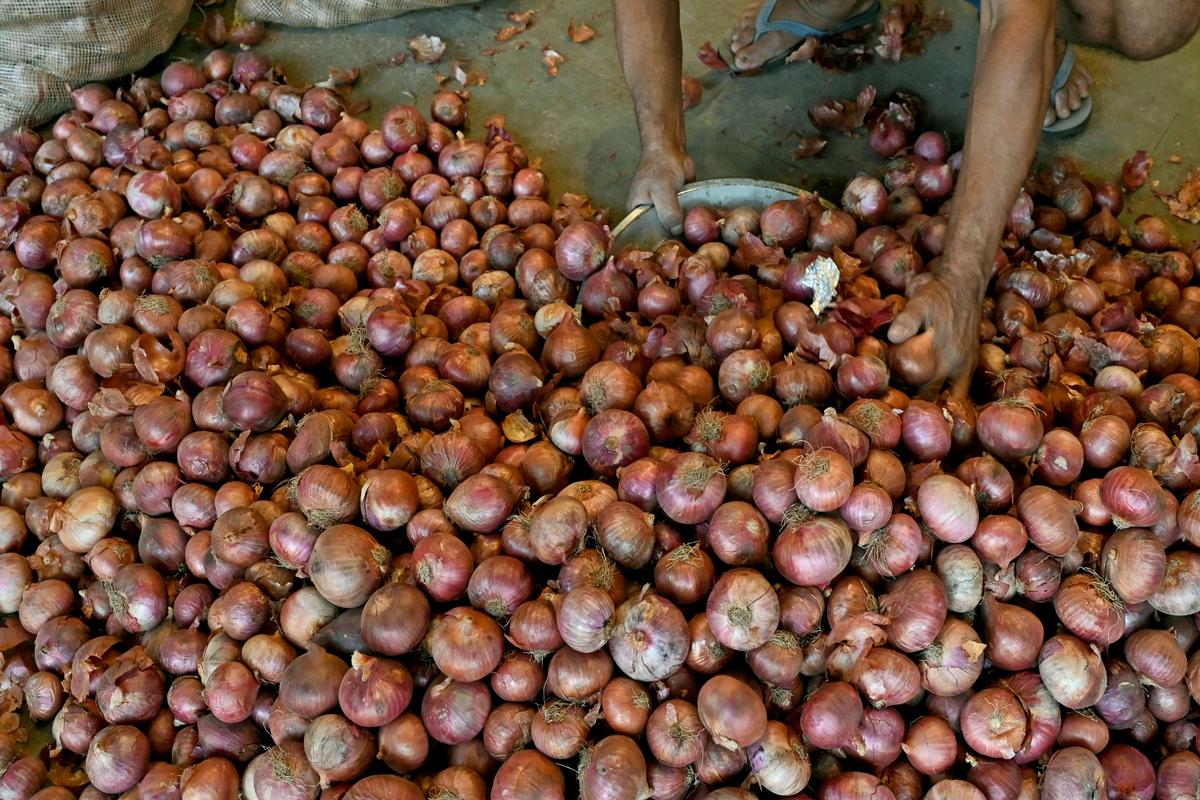
Hili ni shamba.Shamba hili lina mimea tofauti tofauti.Mimea hii imezingirwa kutumia ua na imepandwa kwa mfumo wa safu ilinyooka.